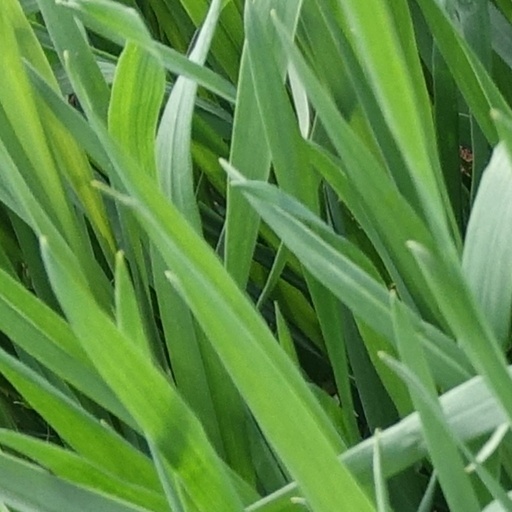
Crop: wheat